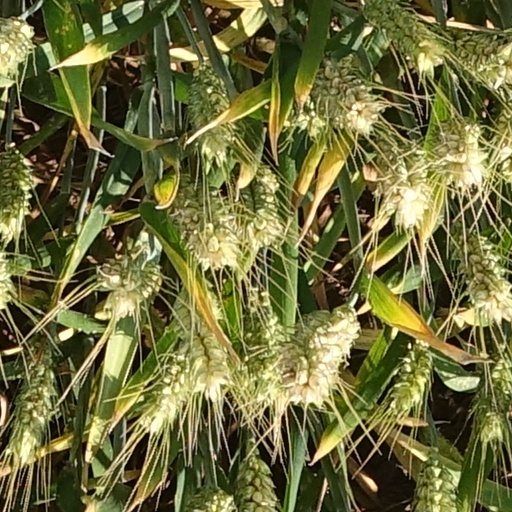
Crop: wheat